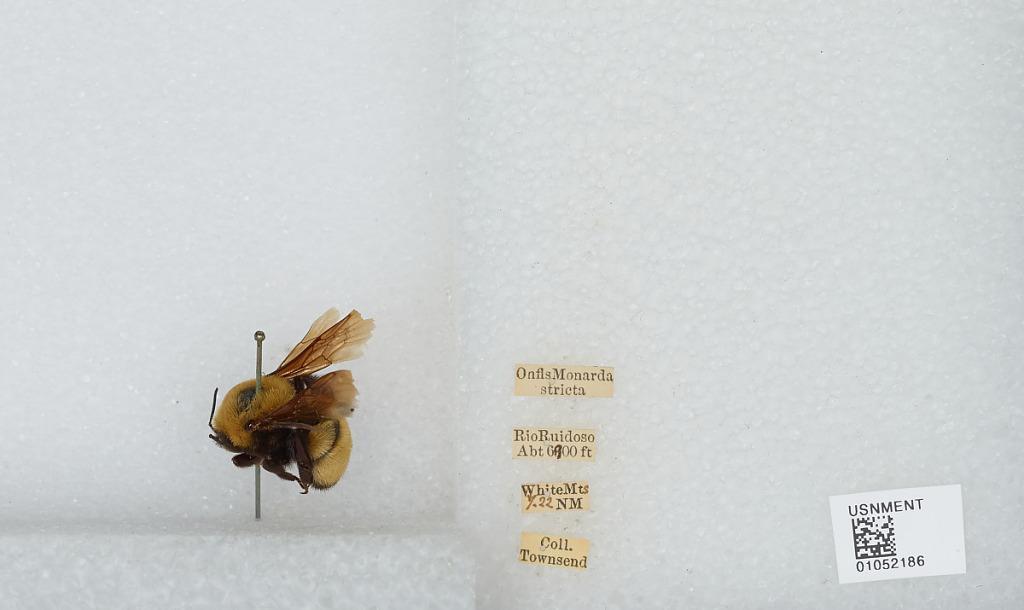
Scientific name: Bombus sp.
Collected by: Townsend
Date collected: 1922-7-
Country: United States
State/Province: New Mexico
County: Lincoln
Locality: Rio Ruidoso, White Mountains
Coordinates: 33.3928, -105.297